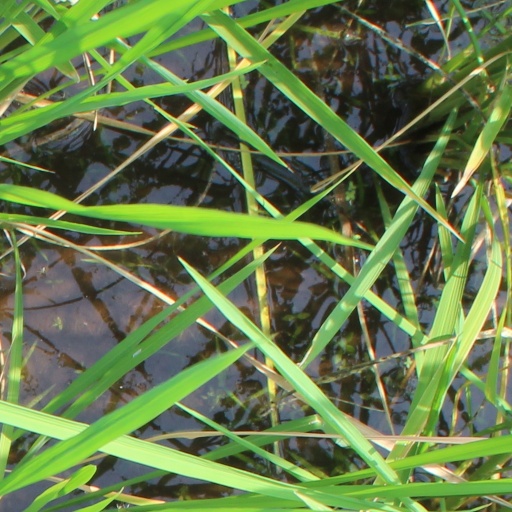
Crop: rice